Kerri-Anne Kennerley

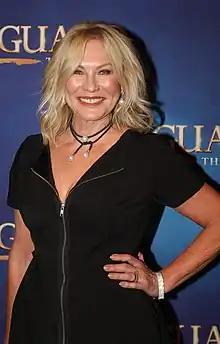
Kennerly in April 2017

Kerri-Anne Kennerley (née Wright; born 22 September 1953) is an Australian television and radio presenter, actress and singer. She has more than 50 years in the industry, and is an inductee into the Logie Hall of Fame. Kennerley co-hosted Network 10's breakfast television program "Good Morning Australia" for 11 years. She then went on to replace Tracy Grimshaw and David Reyne as the host of "Midday", making the show "Midday with Kerri-Anne". After leaving Midday, she hosted her own breakfast television show on the Nine Network called "Kerri-Anne" (originally titled "Mornings with Kerri-Anne") and was more recently a co-host on Network 10's "Studio 10". She starred in "Pippin" at the Sydney Lyric Theatre in 2020 as Pippin's grandmother, Berthe.